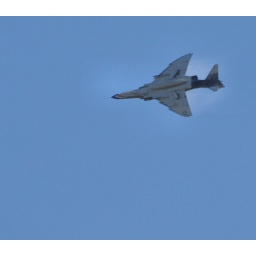
It's barely visible, but the air pressure around the plane condensed water creating its own cloud.